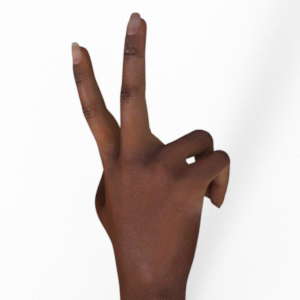
Label: scissors